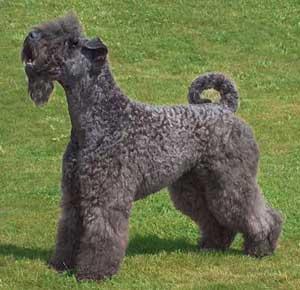
Kerry_blue_terrier